Photic zone

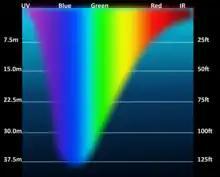
Depth of light penetration

The depth is, by definition, where radiation is degraded down to 1% of its surface strength. Accordingly, its thickness depends on the extent of light attenuation in the water column. As incoming light at the surface can vary widely, this says little about the net growth of phytoplankton. Typical euphotic depths vary from only a few centimetres in highly turbid eutrophic lakes, to around 200 meters in the open ocean. It also varies with seasonal changes in turbidity, which can be strongly driven by phytoplankton concentrations, such that the depth of the photic zone often decreases as primary production increases. Moreover, the respiration rate is actually greater than the photosynthesis rate. The reason why phytoplankton production is so important is because it plays a prominent role when interwoven with other food webs.